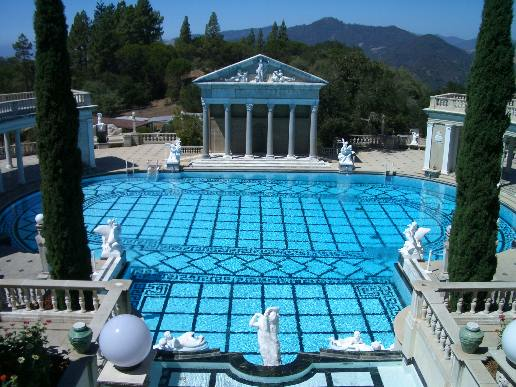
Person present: No